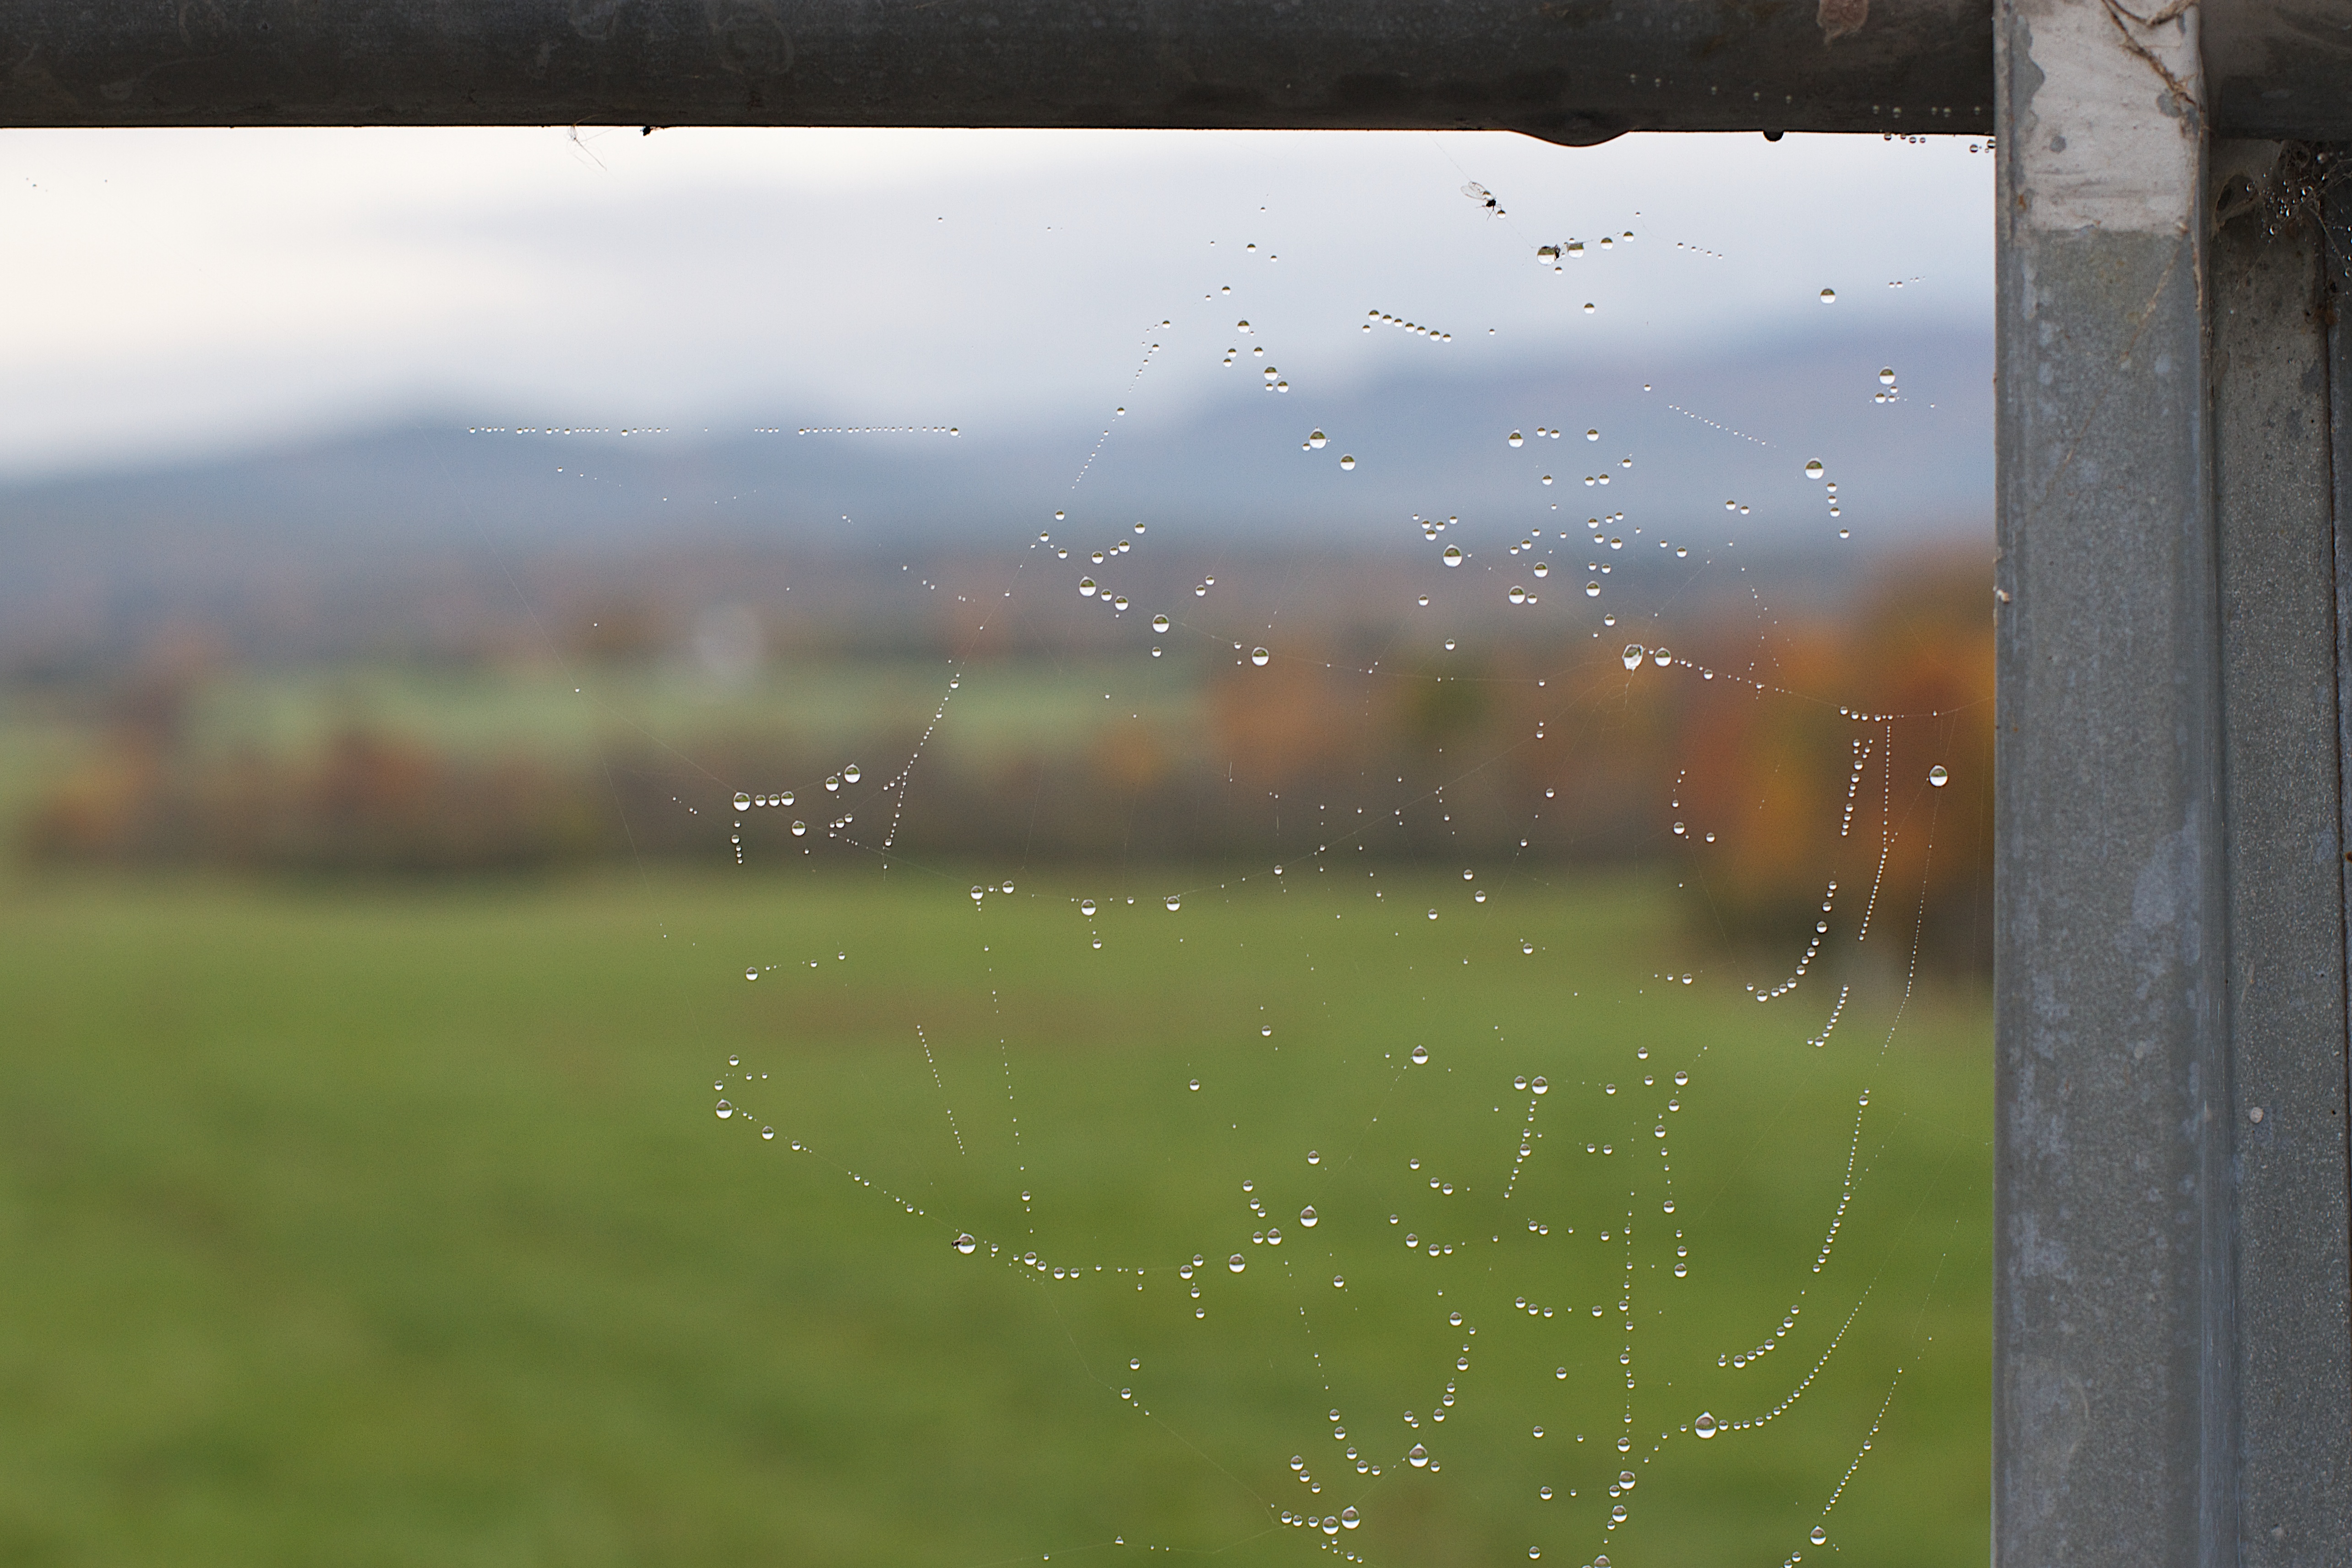
tree, water, nature, grass, light, lawn, sunlight, morning, leaf, window, green, reflection, weather, atmospheric phenomenon